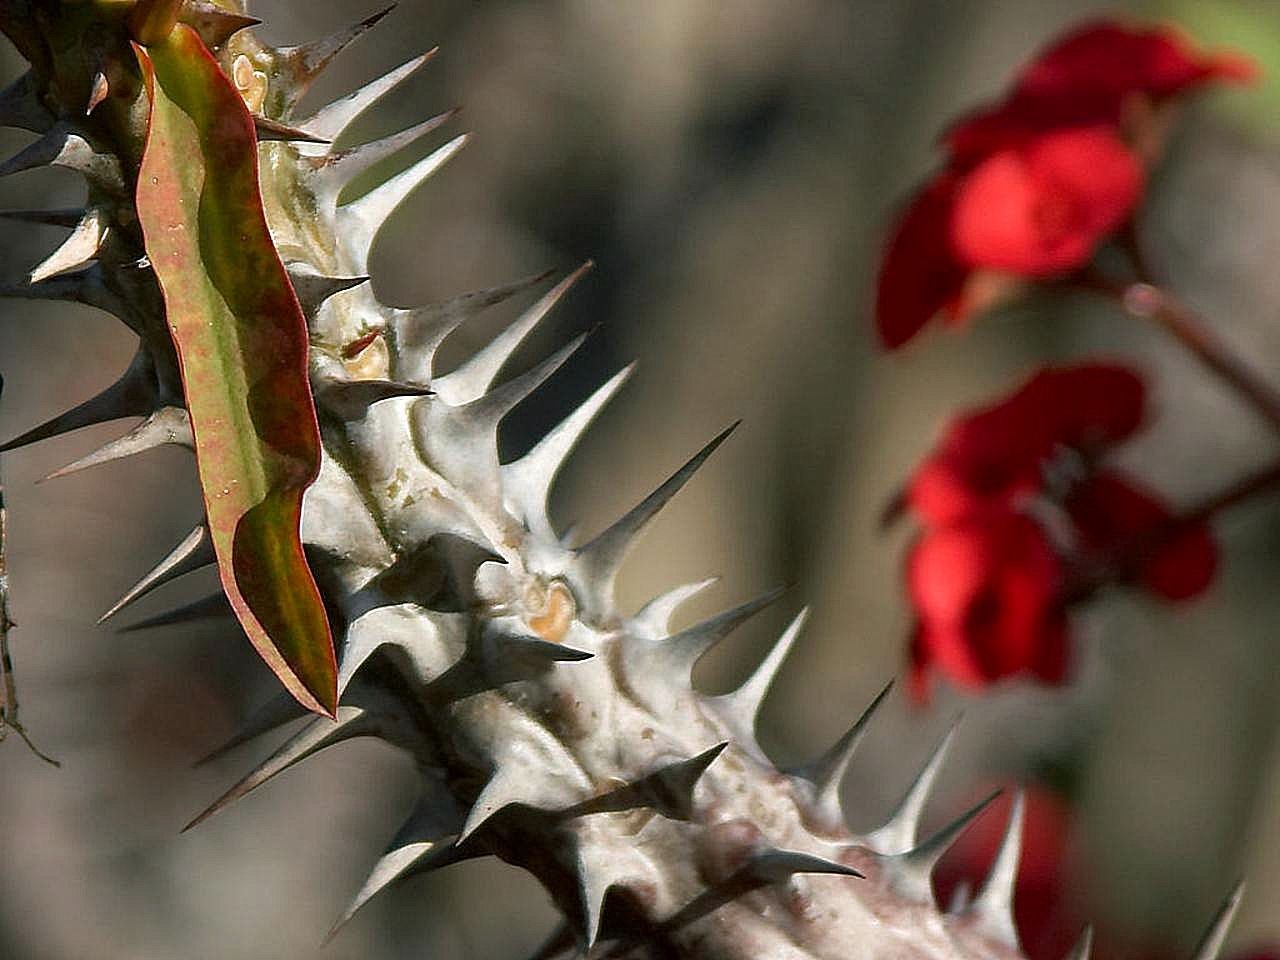
tree, branch, cactus, plant, leaf, flower, spring, macro, autumn, botany, blurred, flora, perennial, season, plants, twig, flowers, close up, ornamental, euphorbia, spines, macro photography, flowering plant, woody plant, land plant, thorns spines and prickles